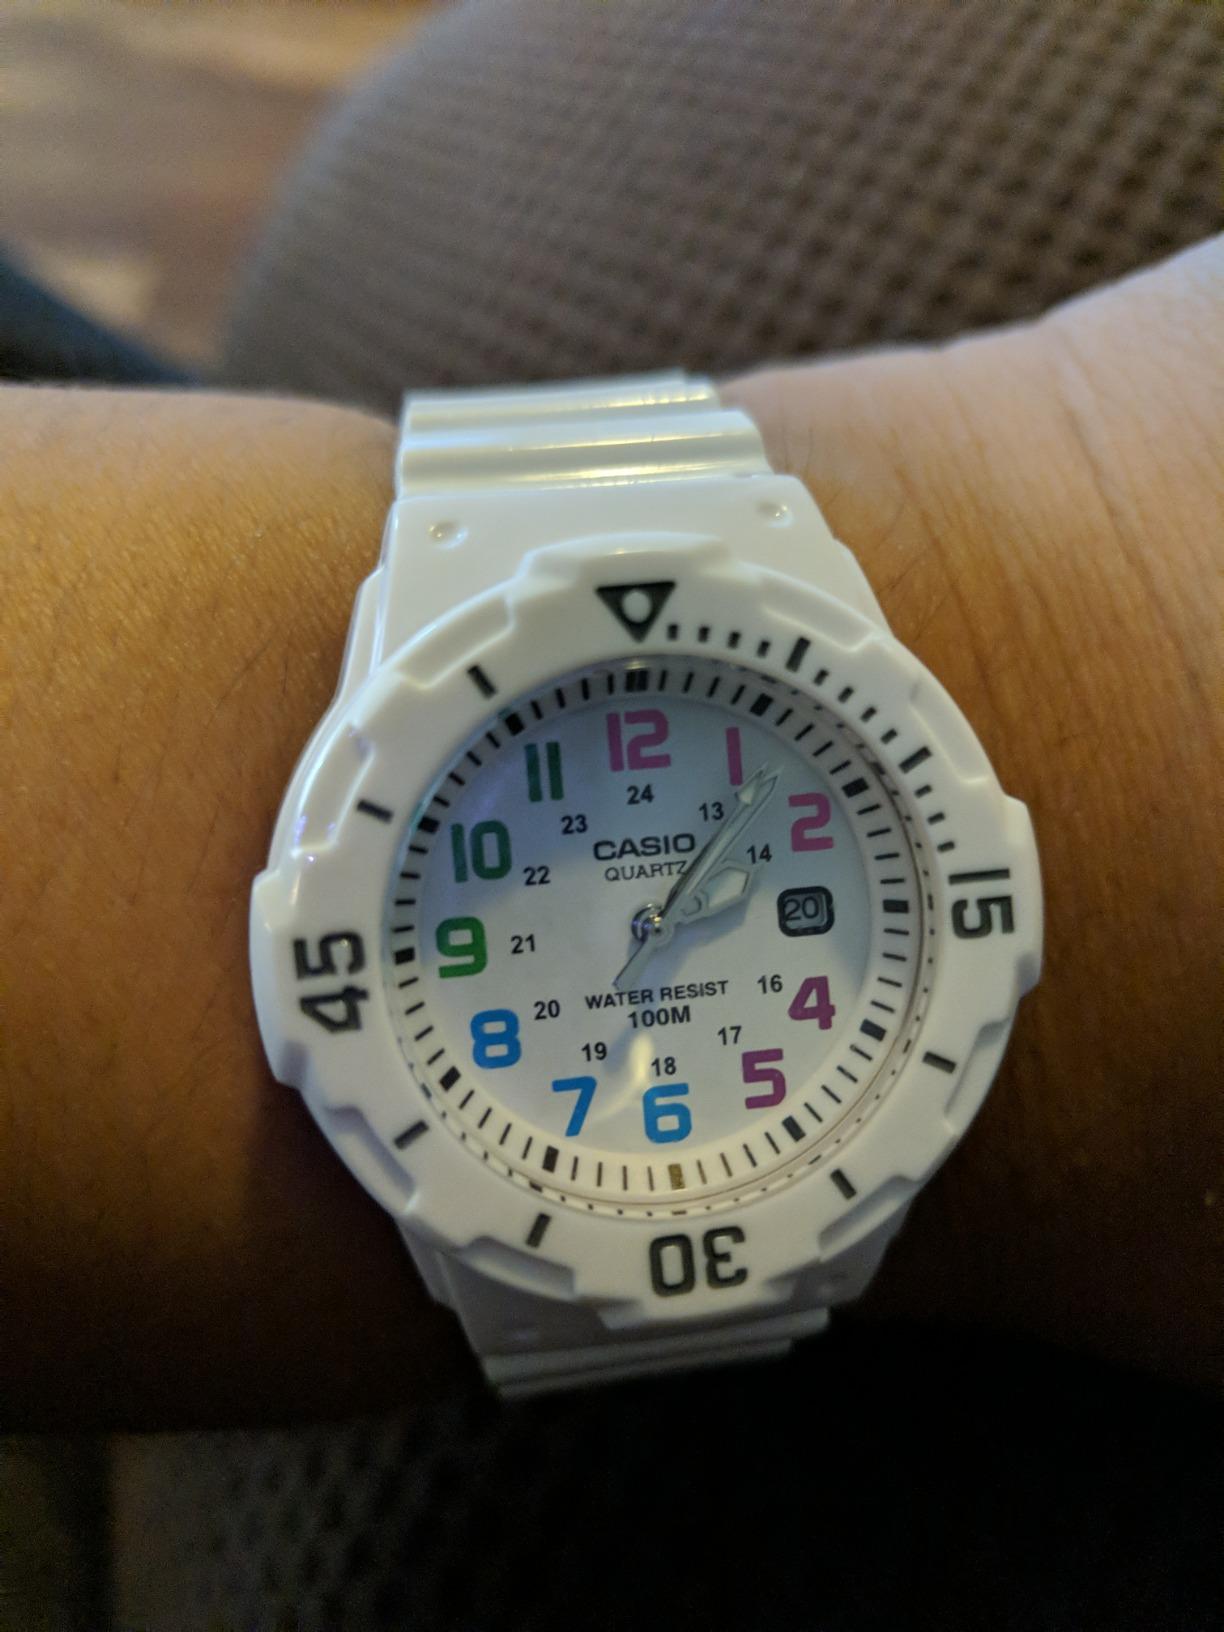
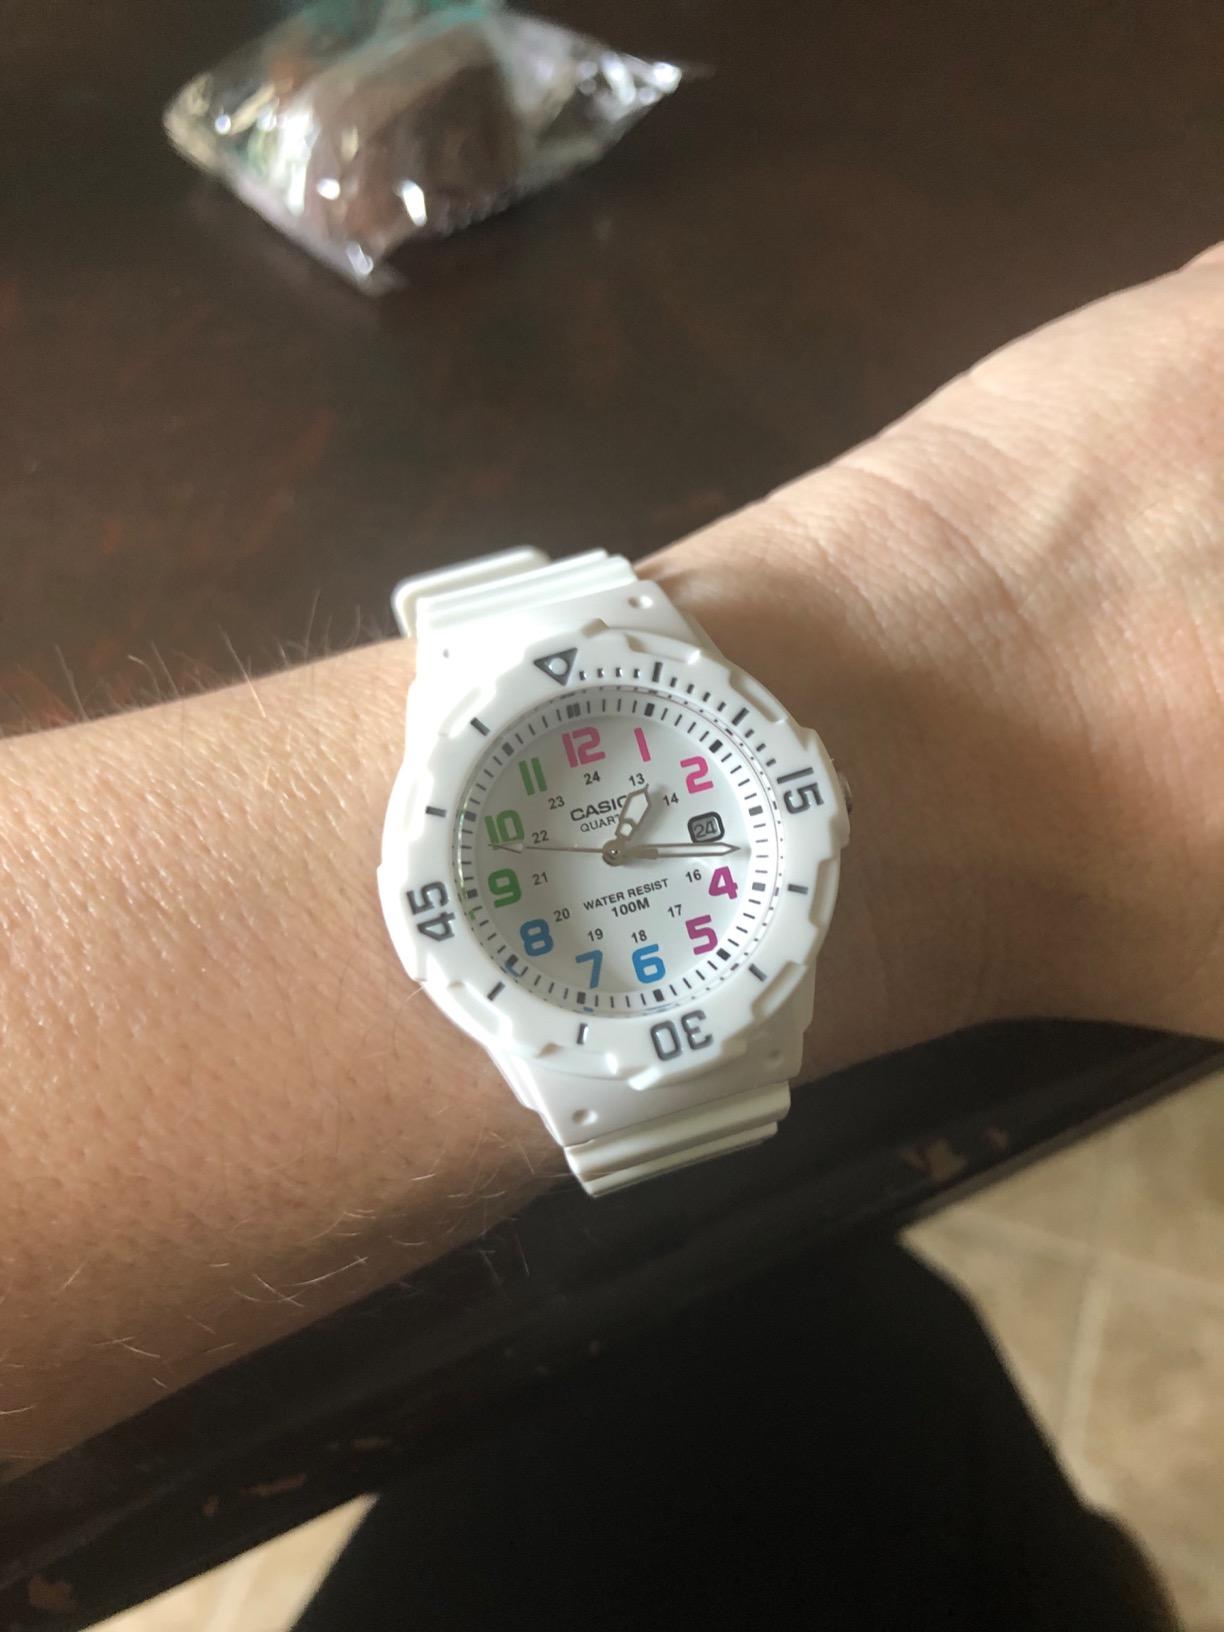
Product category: accessories_watch
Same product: yes